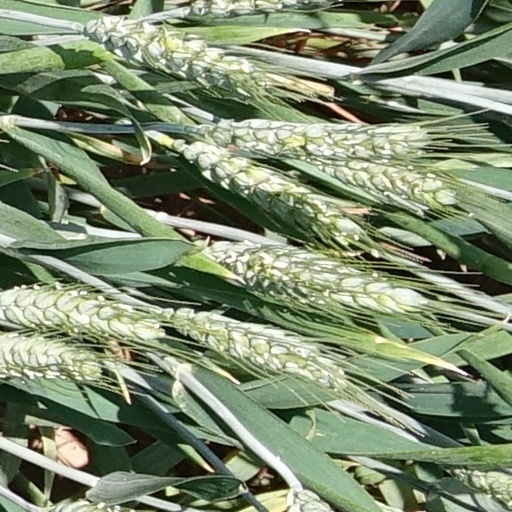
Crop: wheat